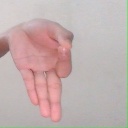
अक्षर: ज्ञ